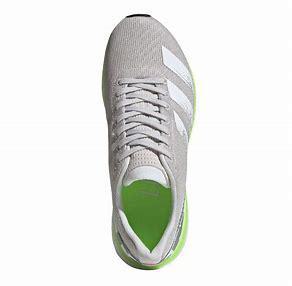
Brand: Adidas
Model: Adizero Boston 8